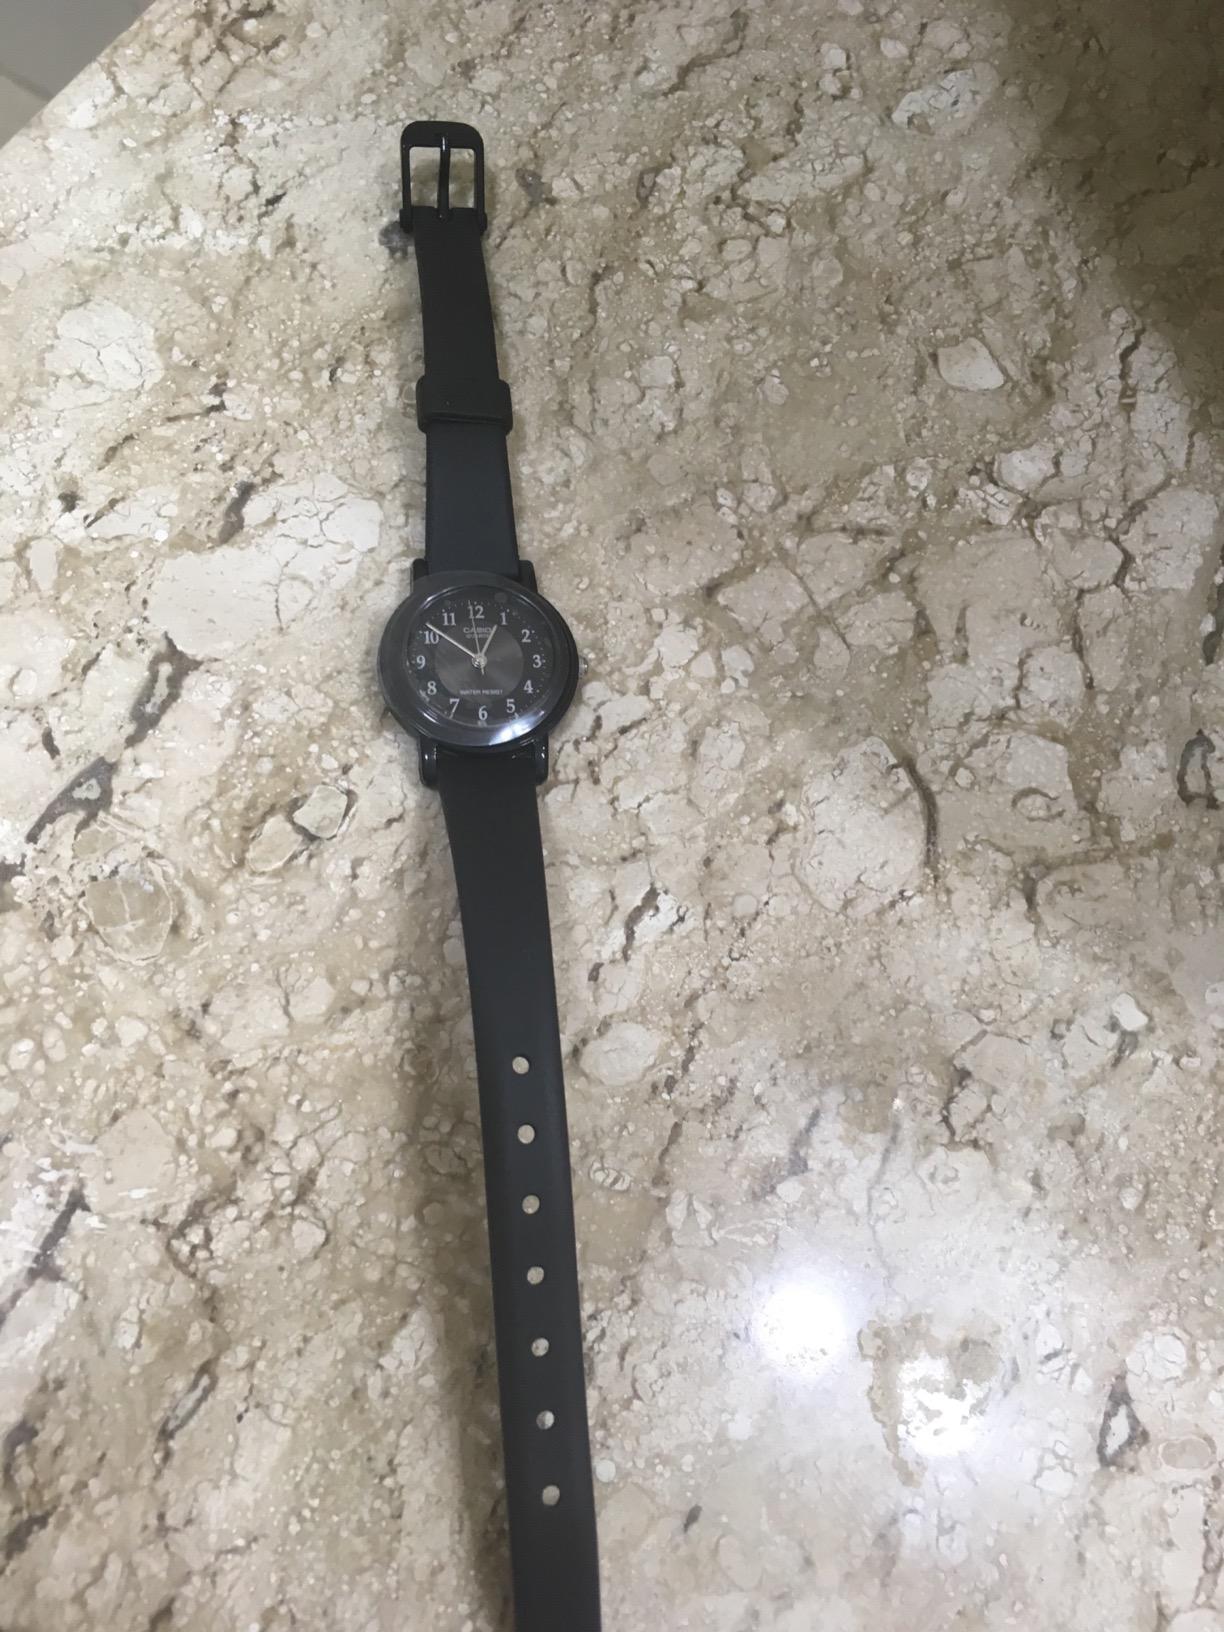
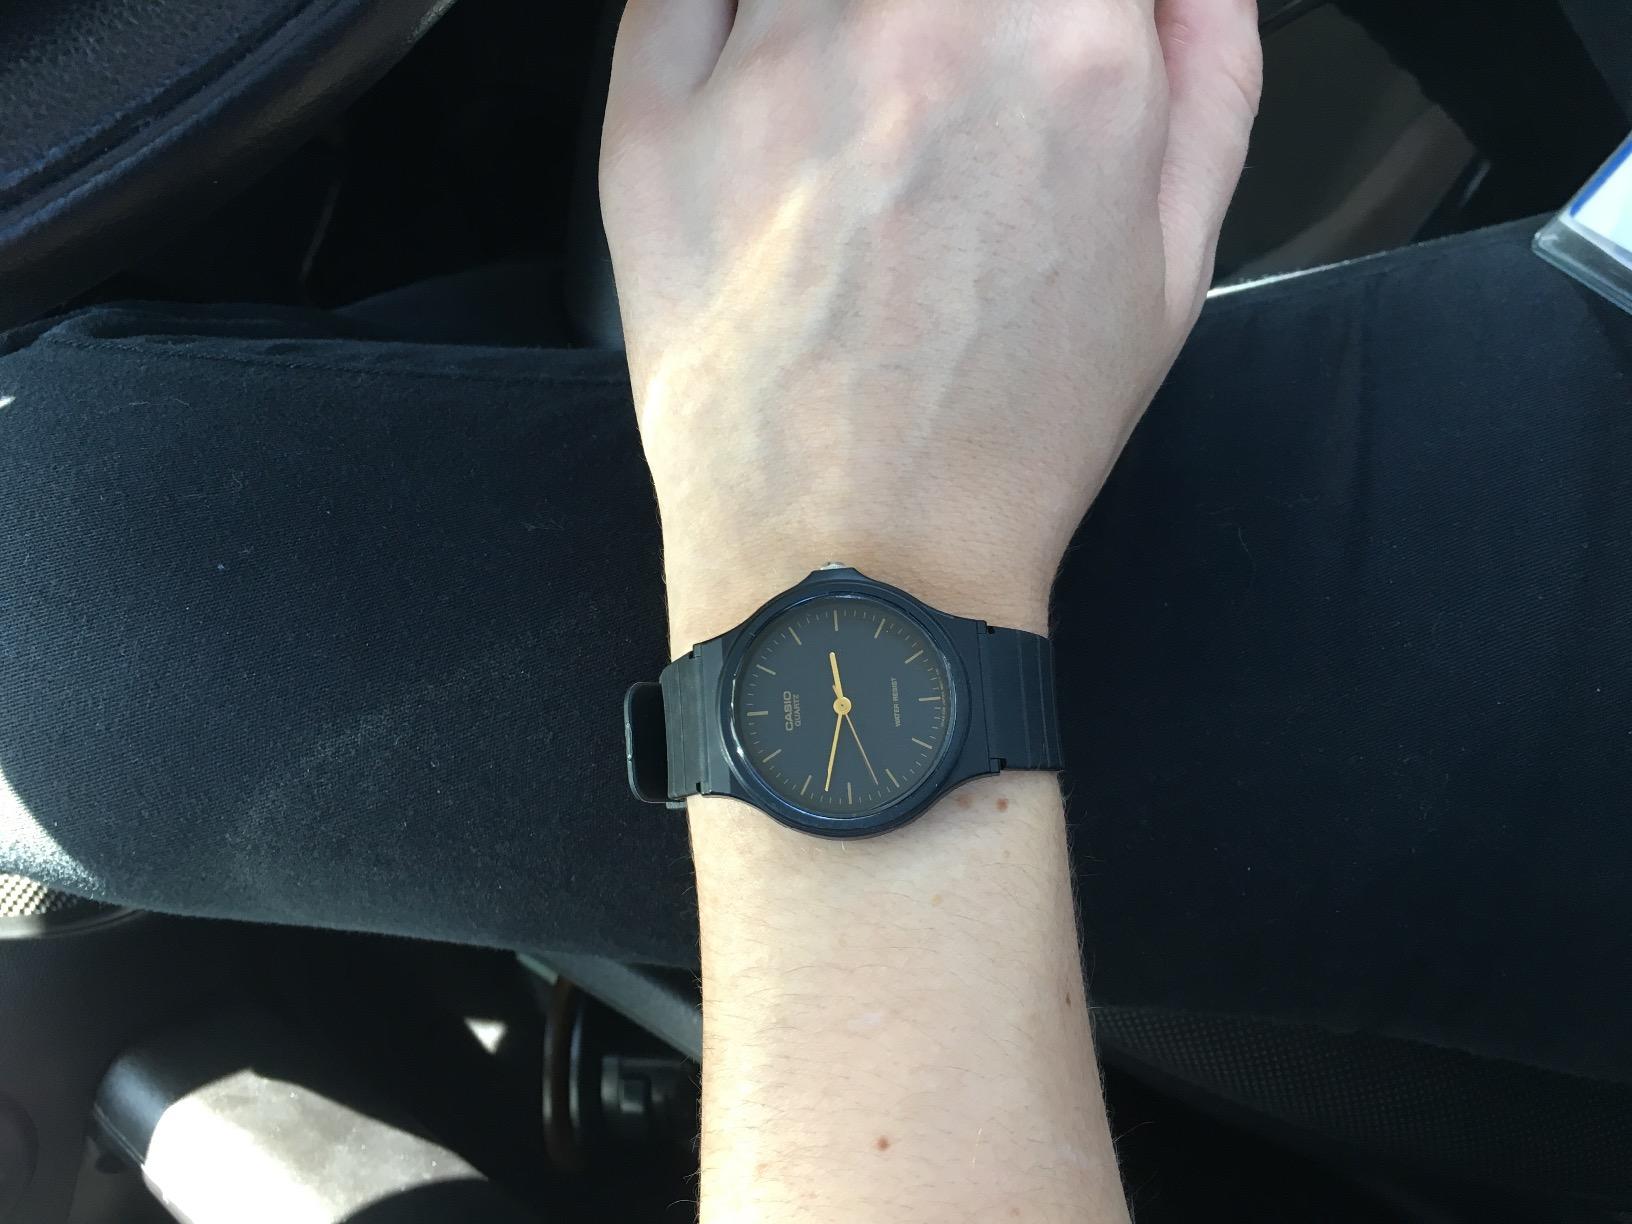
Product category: accessories_watch
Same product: no